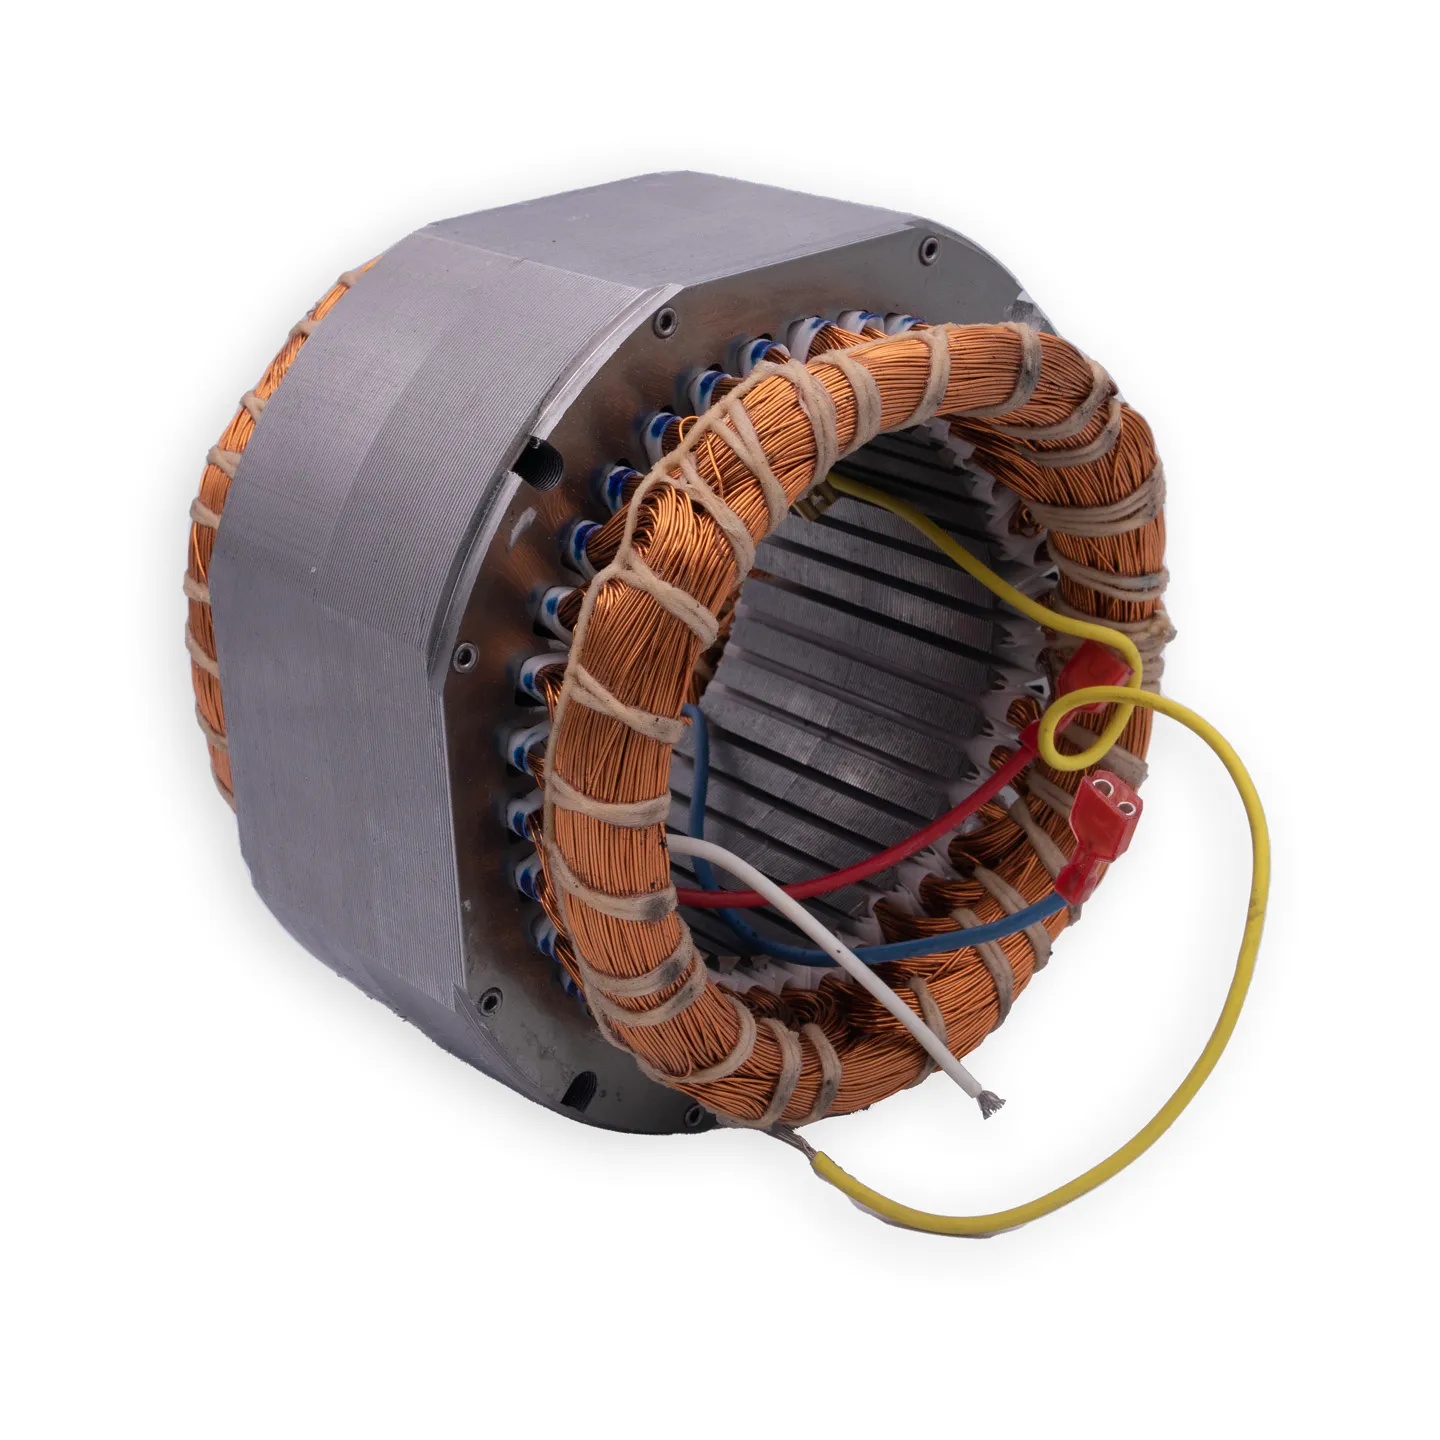
Handler P26-11A STATOR/WINDINGS – TWO SPEED
Brand: Handler
STATOR/WINDINGS – TWO SPEED
Category: Hardware > Power & Electrical Supplies > Armatures, Rotors & Stators > Stators